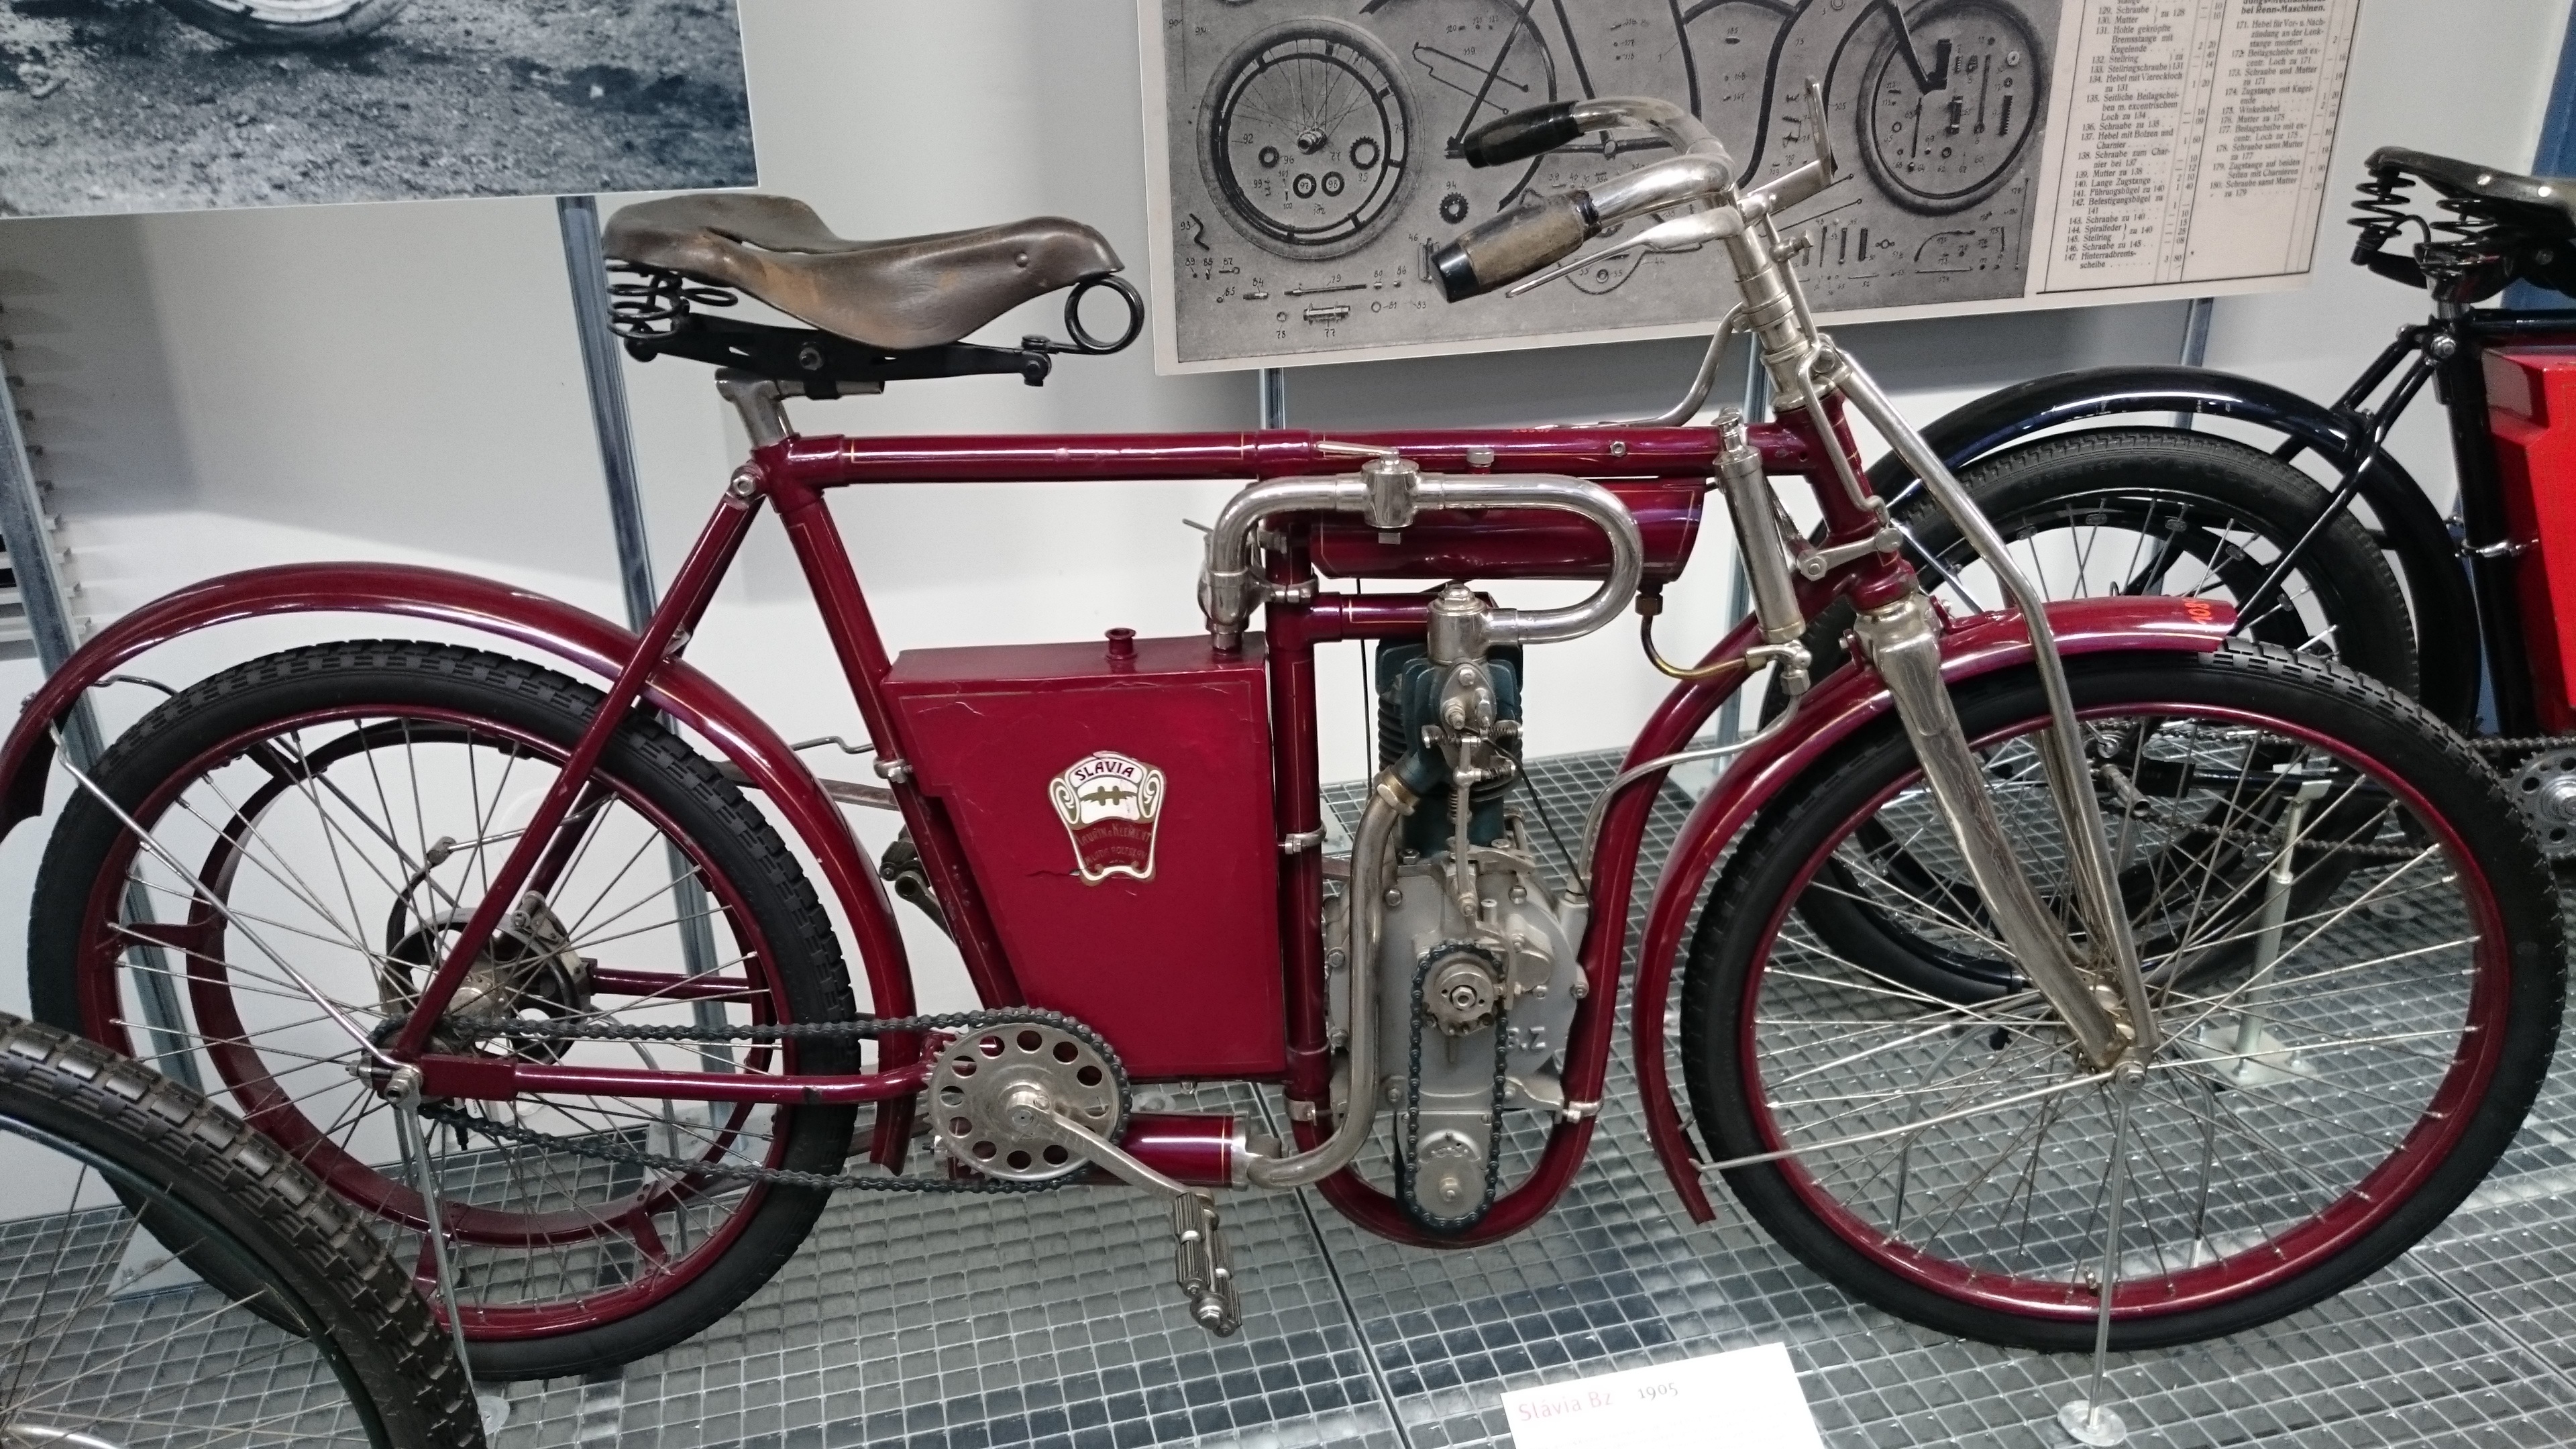
antique, wheel, old, bicycle, bike, red, vehicle, museum, motorcycle, prague, sports equipment, mountain bike, land vehicle, cyclo cross bicycle, road bicycle, racing bicycle, hybrid bicycle, electric bicycle